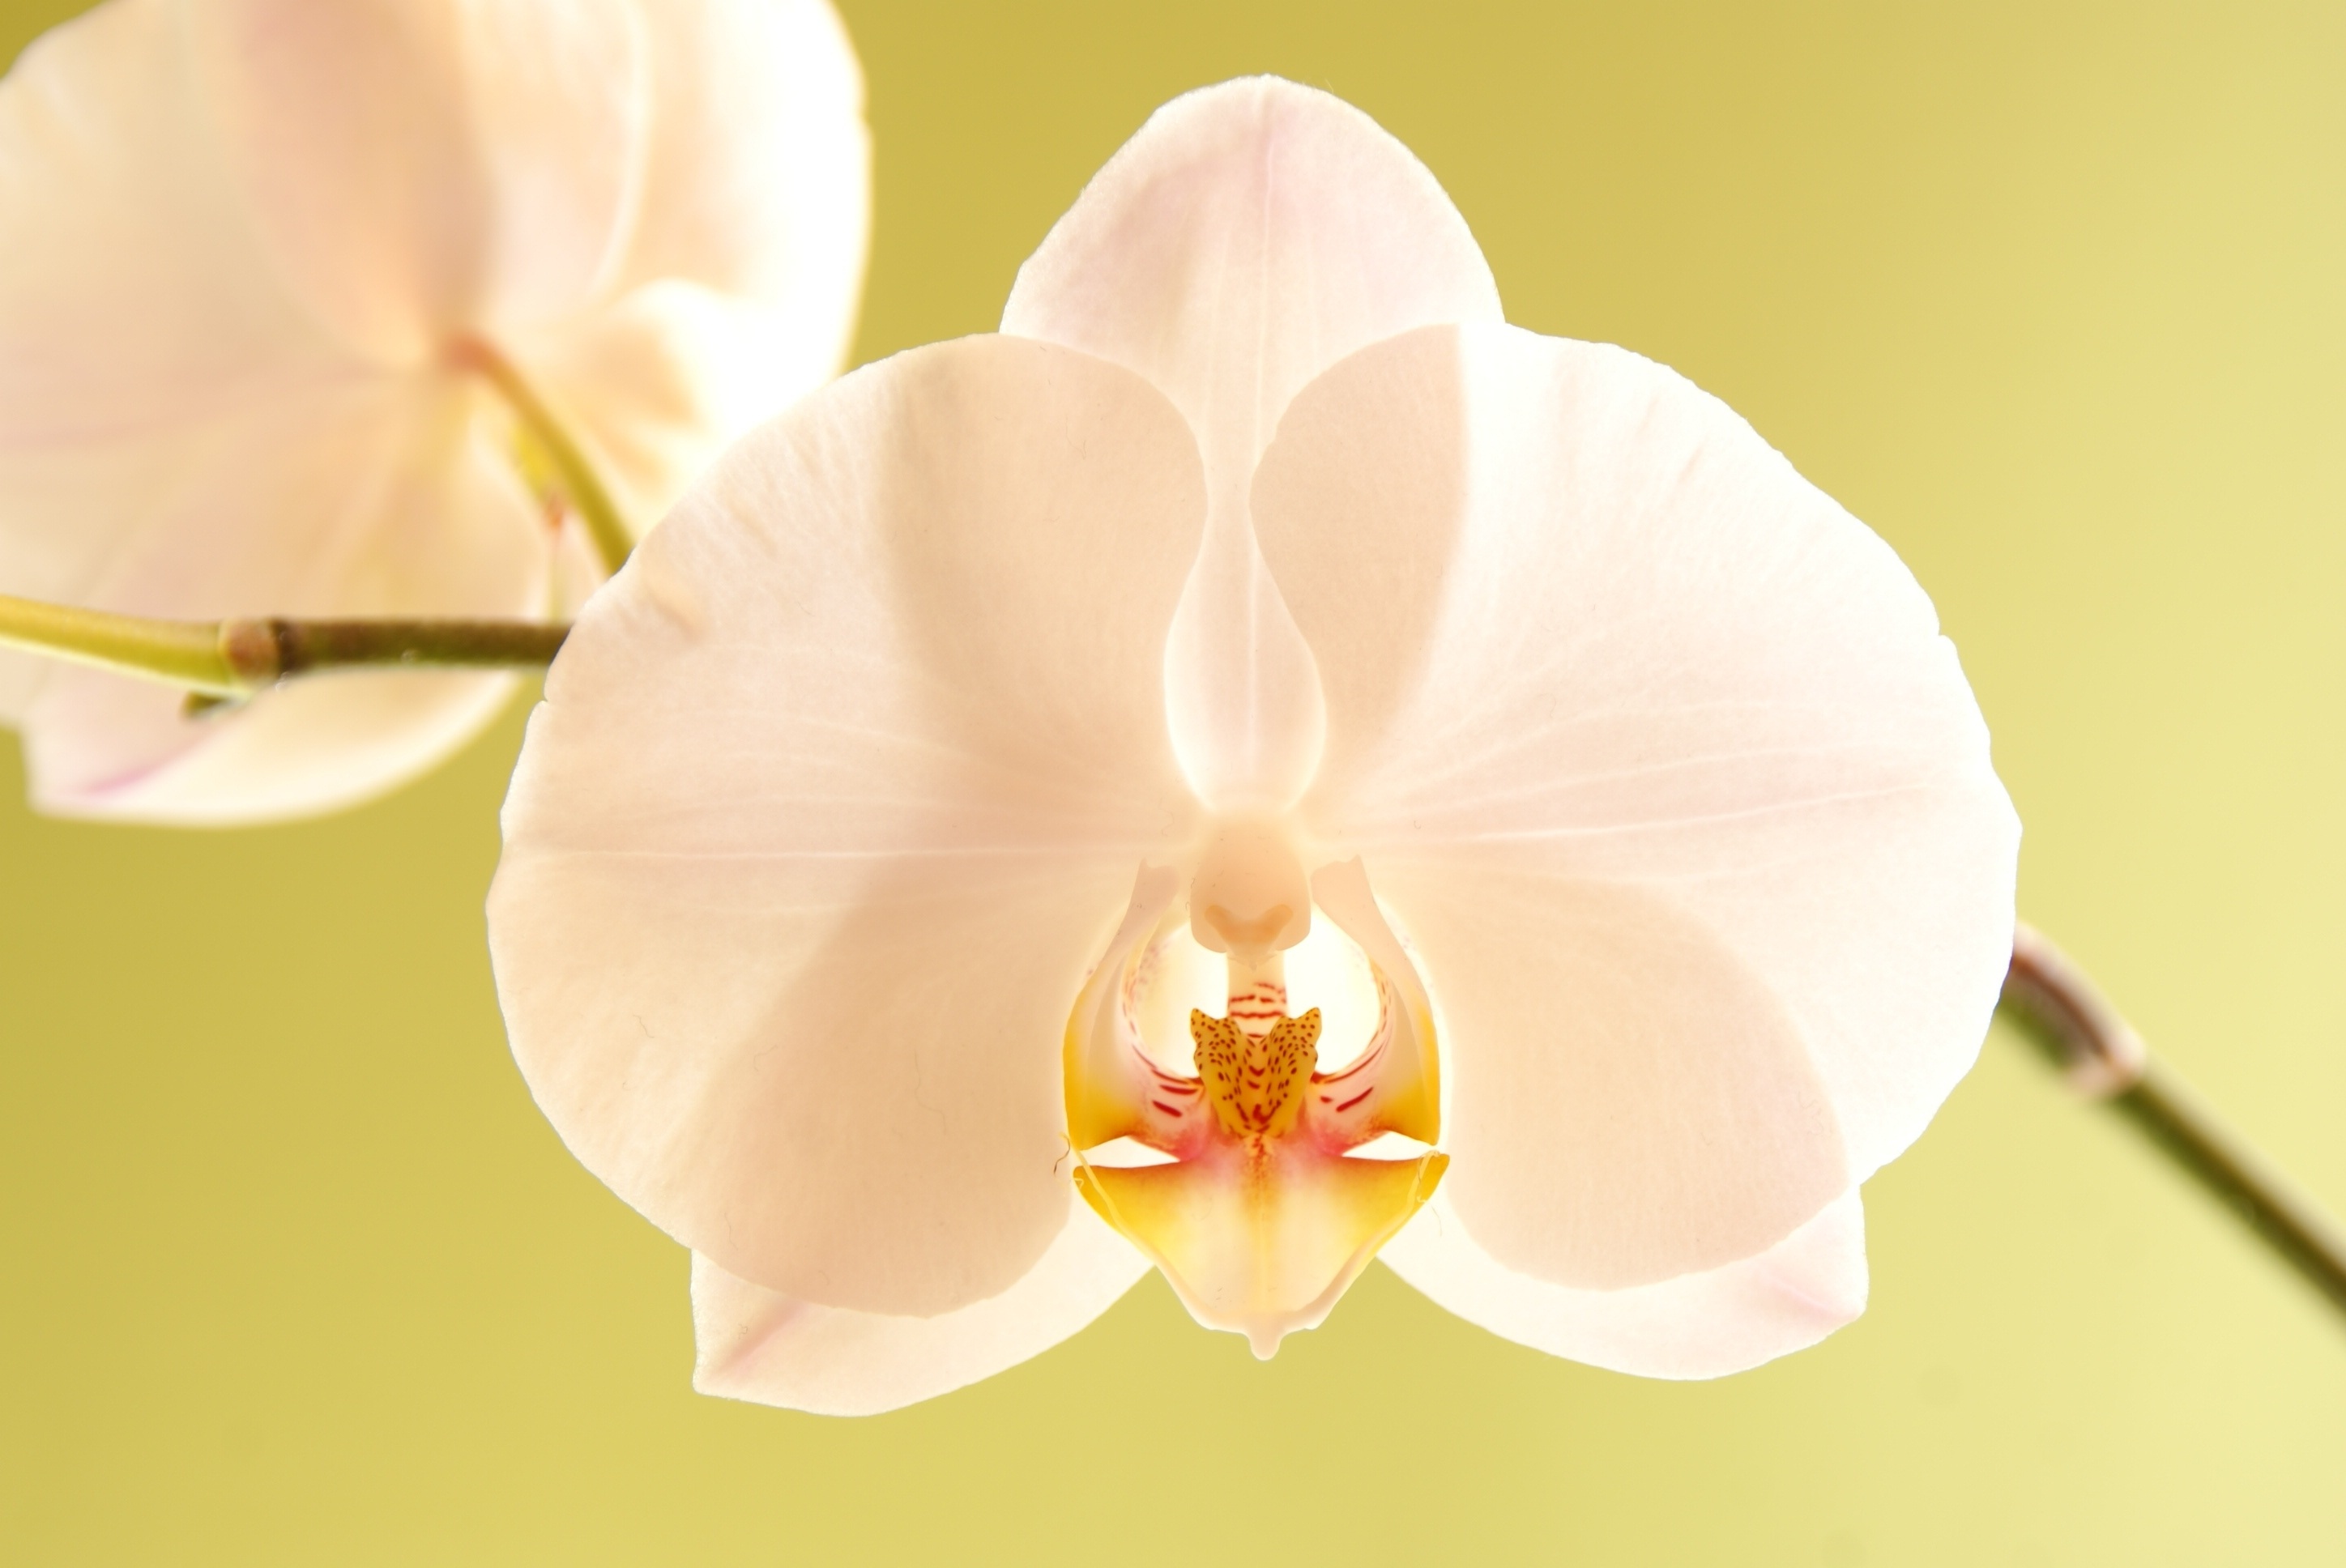
nature, blossom, plant, white, flower, petal, bloom, yellow, pink, flora, orchid, close up, phalaenopsis, macro photography, flowering plant, land plant, moth orchid